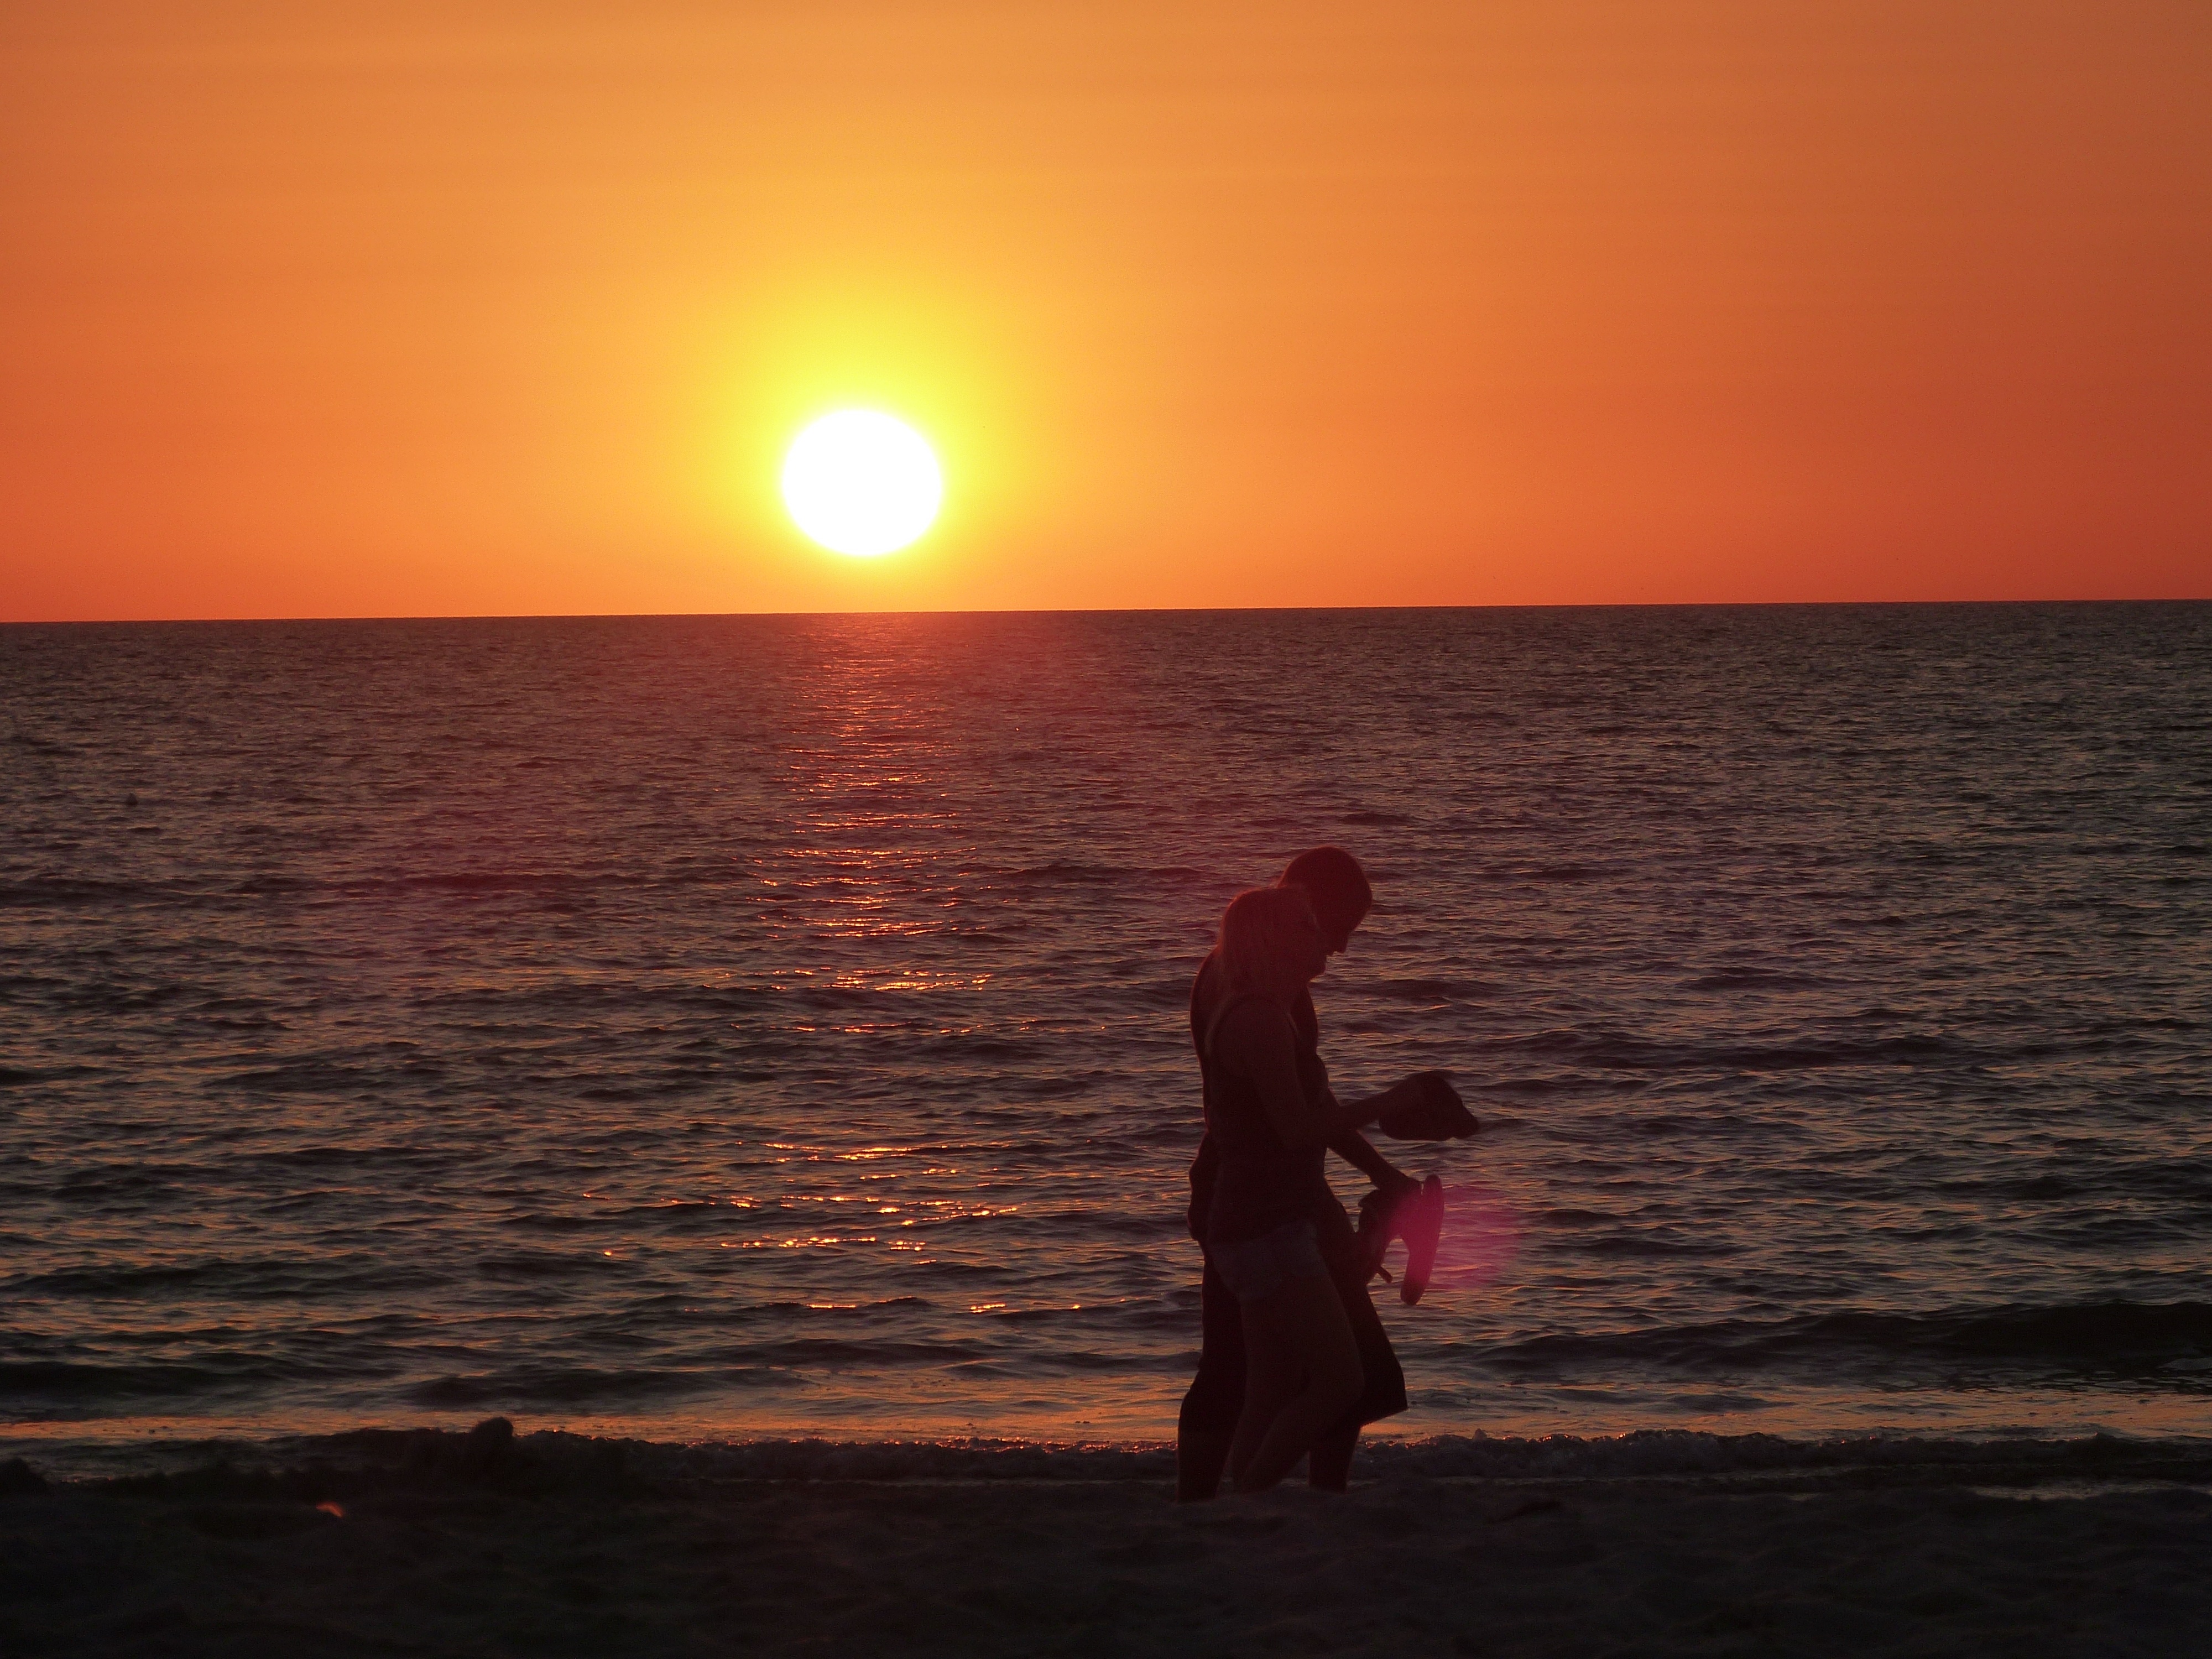
beach, sea, coast, ocean, horizon, sun, sunrise, sunset, sunlight, morning, wave, dawn, dusk, evening, afterglow